Wild Rock

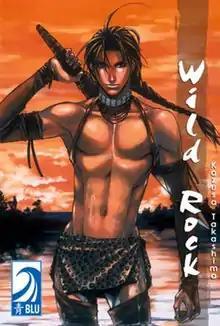
"Wild Rock" as published by Blu

is an explicit yaoi manga created by Kazusa Takashima and is published in English by Blu Manga, the boys love publishing division of Tokyopop. It is published in Spain by Ediciones La Cúpula, in Italy by Kappa Edizioni, in France by Taifu Comics, and in German by Carlsen Manga. In May 2007, Wild Rock was re-released in print in Japan called the "Libre Edition". This volume includes a new story that is a sequel to the extra story Child Rock.